Kansas City, Kansas High School Gymnasium and Laboratory

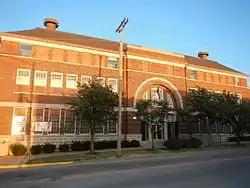

The Kansas City, Kansas High School Gymnasium and Laboratory, at 1017 N. 9th St. in Kansas City, Kansas, was built in 1923. It was listed on the National Register of Historic Places in 2012.